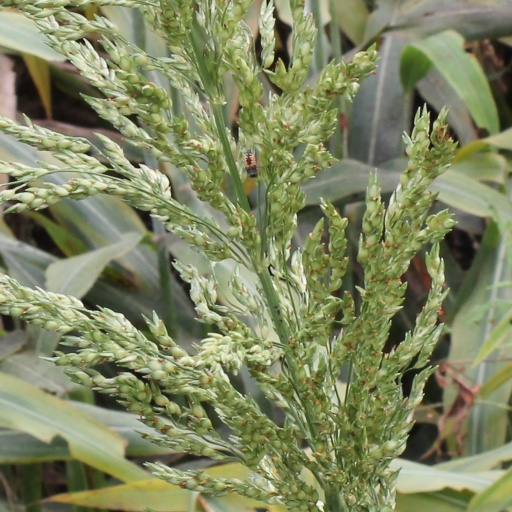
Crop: sorghum